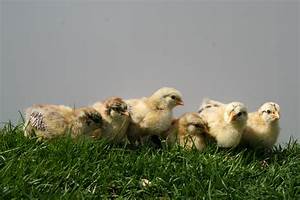
Label: gallina